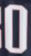
Number: 0